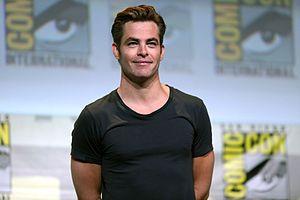
Christopher Pine, dit Chris Pine, est un acteur américain, né le 26 août 1980 à Los Angeles.